USS Marias

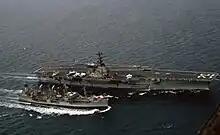
USNS "Marias" refueling USS "Independence", c. 1974.

On 19 November 1952, "Marias" departed San Francisco, California, for her first deployment with the U.S. 6th Fleet in the Mediterranean. The following years brought further six month deployments as a "white oiler", a supplier of aircraft fuel to the oilers that serviced the fleet. On 9 May 1955, she was assigned indefinitely to the Mediterranean, home ported at Barcelona, Spain, and for the ensuing years operated as part of Service Force, 6th Fleet.